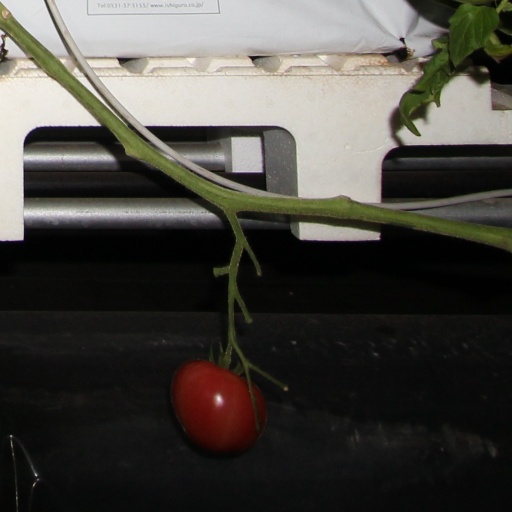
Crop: tomato